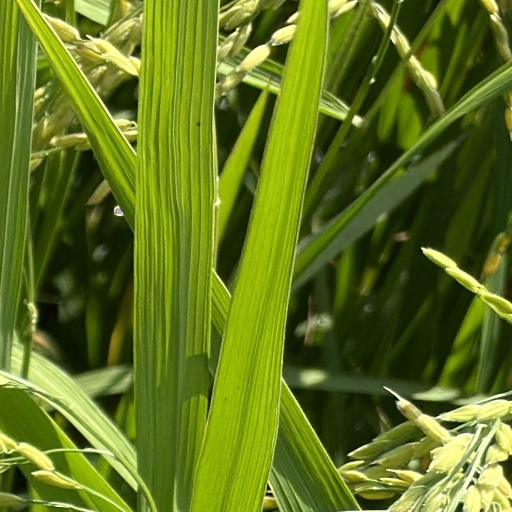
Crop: rice